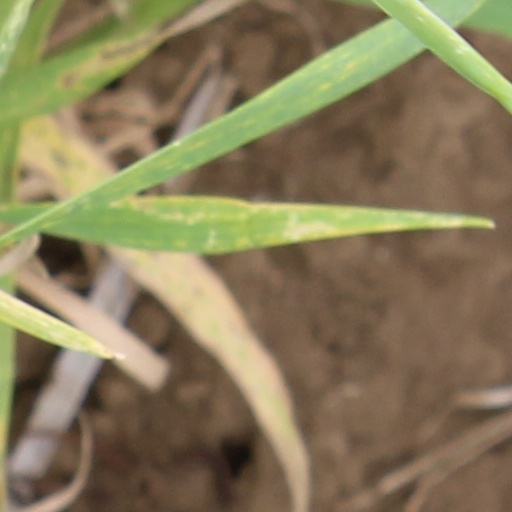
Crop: wheat